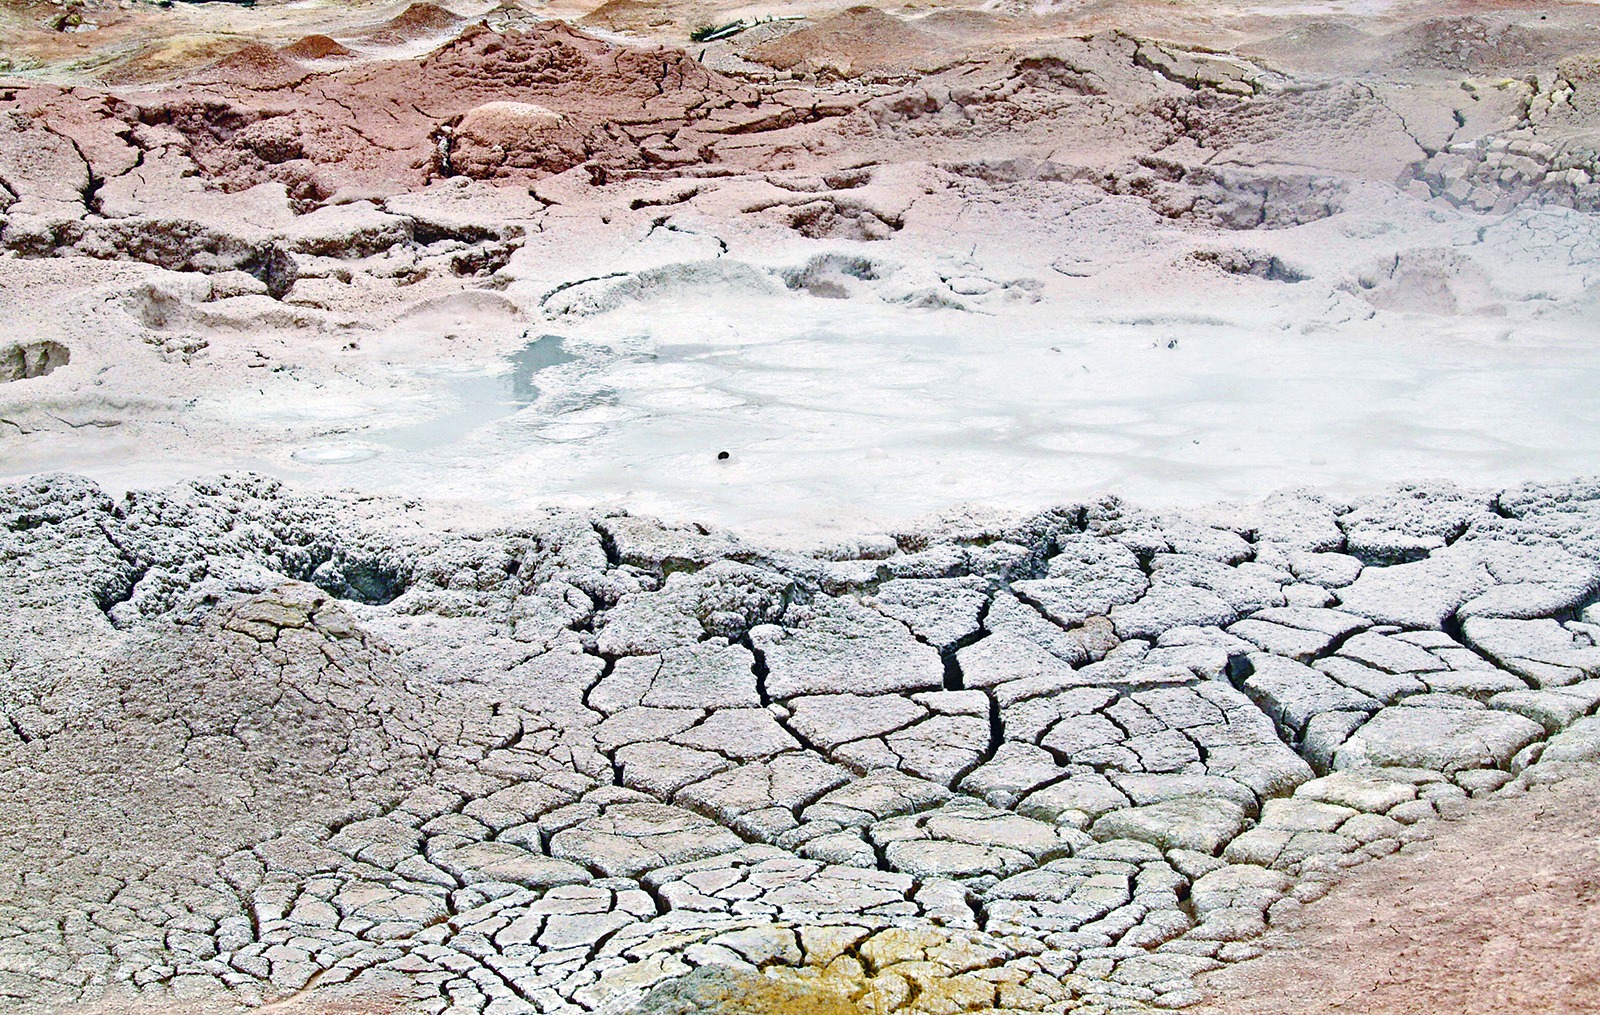
nature, rock, ground, dry, usa, soil, erosion, geology, hot, wyoming, drought, moraine, yellowstone national park, geological phenomenon